Tsung-Dao Lee

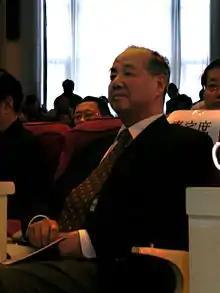
Tsung-Dao Lee at a conference in Tsinghua University, 2006

In the early 1960s, Lee and collaborators initiated the important field of high-energy neutrino physics. In 1964, Lee, with M. Nauenberg, analyzed the divergences connected with particles of zero rest mass, and described a general method known as the KLN theorem for dealing with these divergences, which still plays an important role in contemporary work in QCD, with its massless, self-interacting gluons. In 1974–75, Lee published several papers on "A New Form of Matter in High Density", which led to the modern field of RHIC physics, now dominating the entire high-energy nuclear physics field.